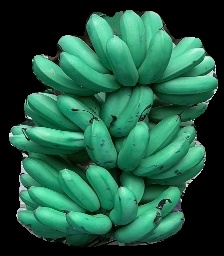
Variety: rasbale
Grade: grade1